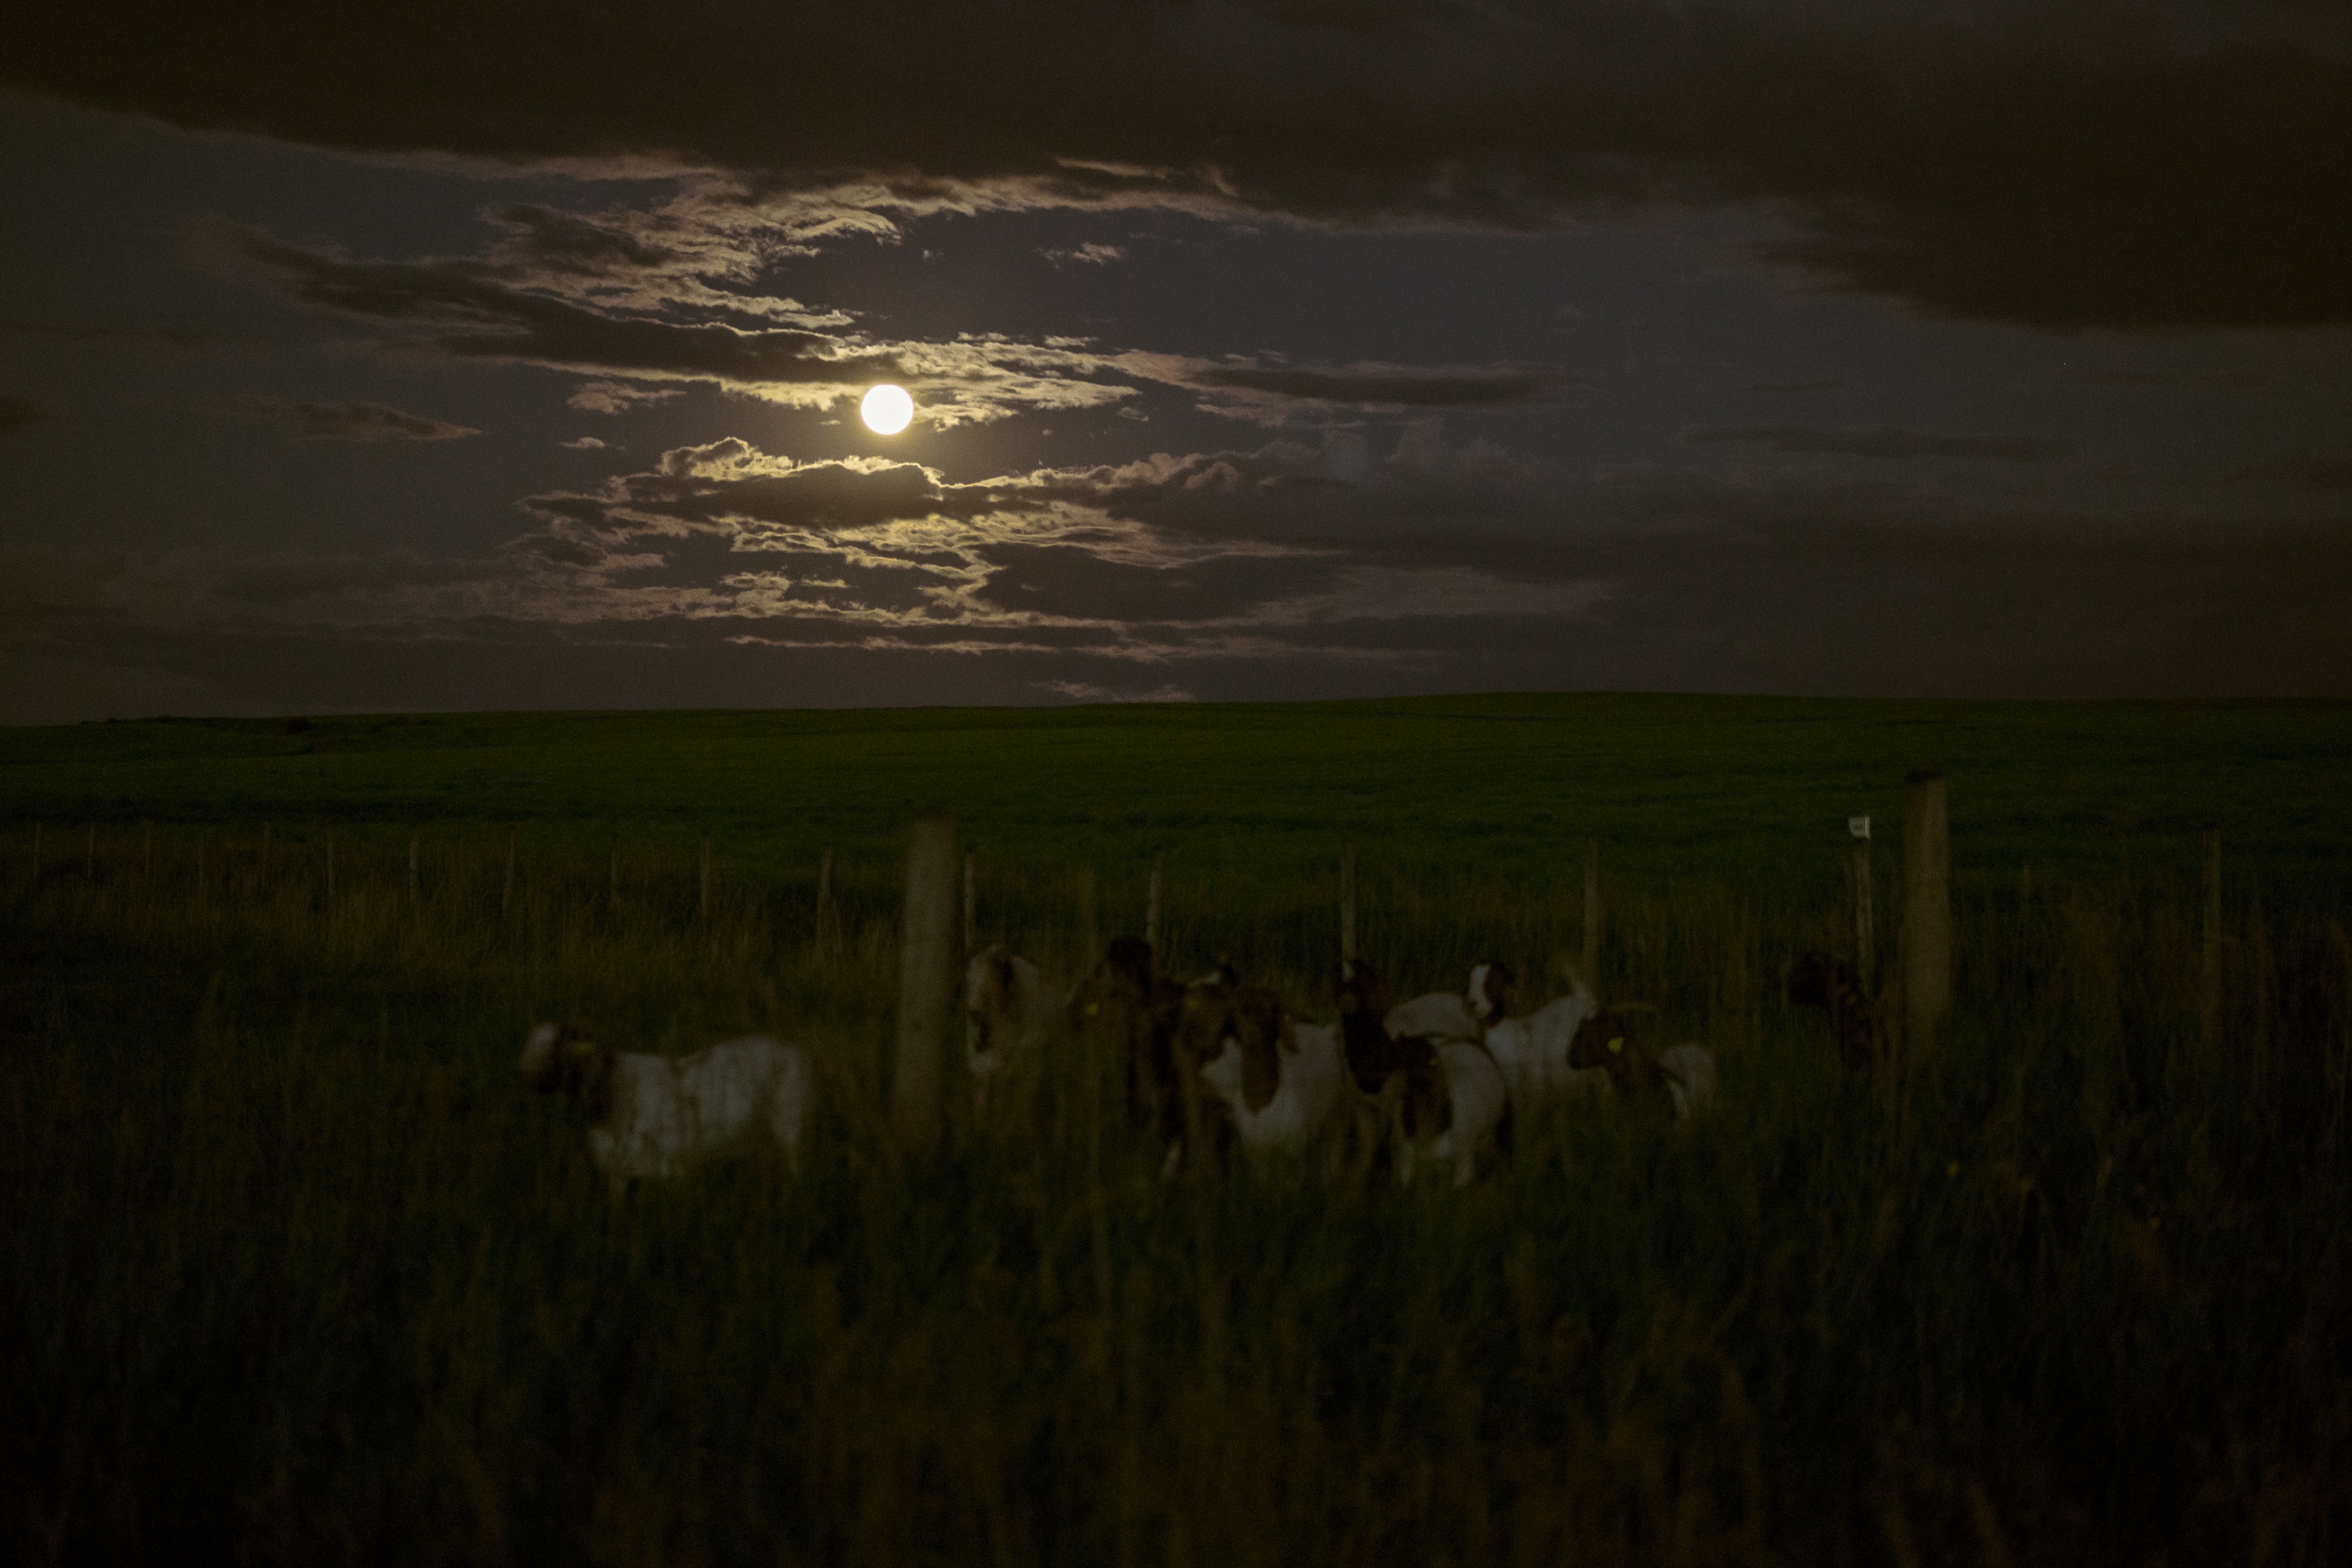
nature, horizon, light, cloud, sky, sunrise, sunset, night, prairie, sunlight, morning, dawn, atmosphere, dusk, evening, reflection, darkness, plain, moonlight, wetland, atmospheric phenomenon